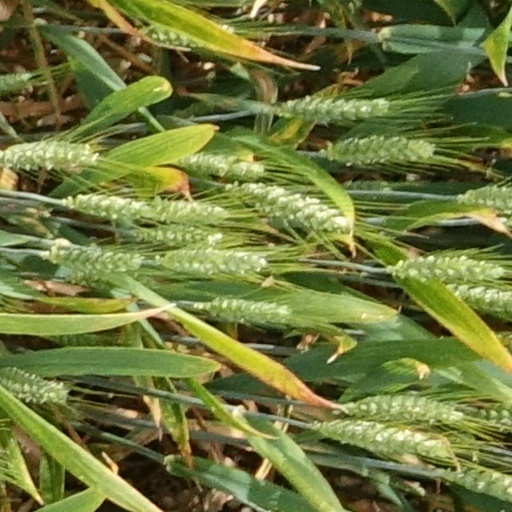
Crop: wheat